Joseph Lister

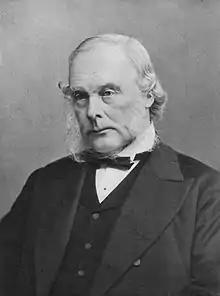
Lister in 1902

Joseph Lister, 1st Baron Lister, (5 April 1827 – 10 February 1912) was a British surgeon, medical scientist, experimental pathologist and pioneer of antiseptic surgery and preventive healthcare. Joseph Lister revolutionised the craft of surgery in the same manner that John Hunter revolutionised the science of surgery.